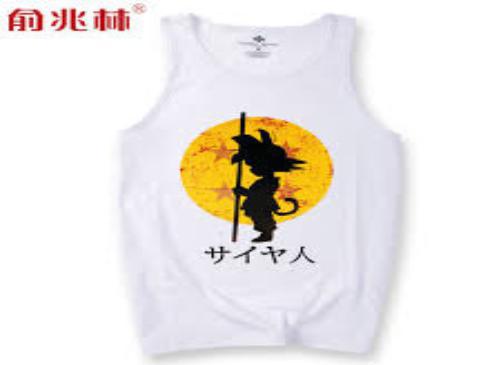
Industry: Clothes